Singapore strategy

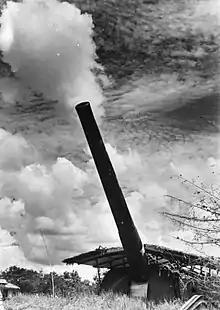
A large calibre gun fires, creating a cloud of smoke

Following surveys, a site at Sembawang was chosen for a naval base. The Straits Settlements made a gift of of land for the site and a sum of £250,000 for construction of the base was donated by Hong Kong in 1925. The money exceeded the British contribution that year of £204,000 towards the floating dock. Another £2,000,000 was paid by the Federated Malay States; New Zealand donated £1,000,000. The contract for construction of the naval dockyard was awarded to the lowest bidder, Sir John Jackson Limited, for £3,700,000. About of earth were moved to level the ground and of marsh was filled in. The floating dock was constructed in England and towed to Singapore by Dutch tugboats. It was long and wide, making it one of the largest in the world. There would be of deep water quays and infrastructure including warehouses, workshops and hospitals.